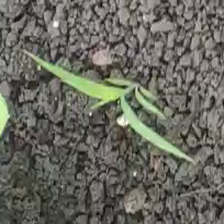
Weed species: Digitaria_SP_(Digitaria Sanguinalis )